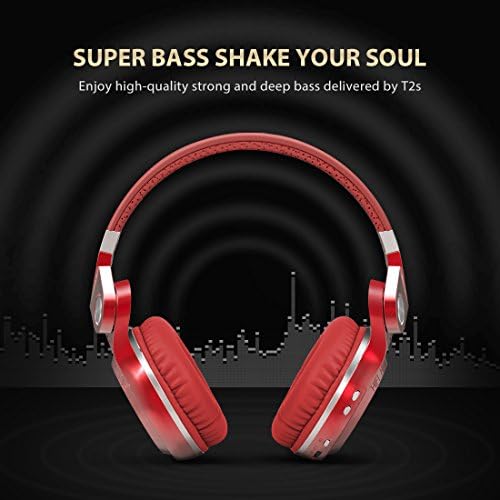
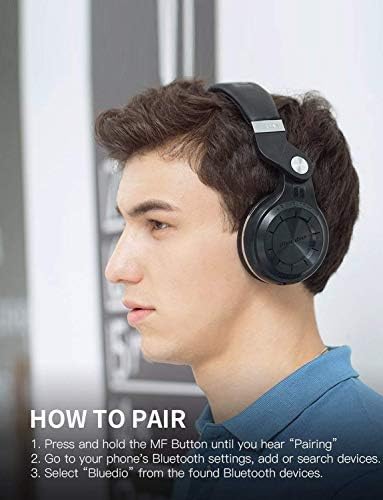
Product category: headphones
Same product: no